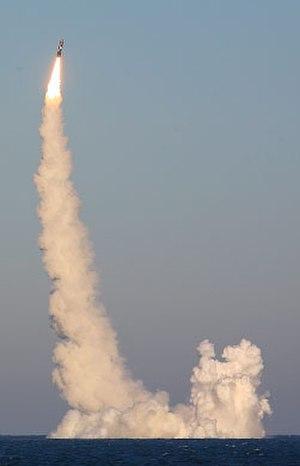
Le missile Boulava, code OTAN SS-N-32, dénomination internationale RSM-56 est un missile mer-sol balistique stratégique de 4ᵉ génération qui a été développé jusqu'en 2010. Il pourrait devenir l'arme principale des forces stratégiques navales russes. Il s'agit d'un missile à trois étages à propergol solide, d'une portée supérieure à 8 000 km. Il peut être équipé de dix ogives nucléaires hypersoniques de 100 à 50 kilotonnes à trajectoire indépendante. La production en série a débuté en 2008 dans une usine de Votkinsk pour équiper les SNLE classe Boreï de la marine de guerre russe.